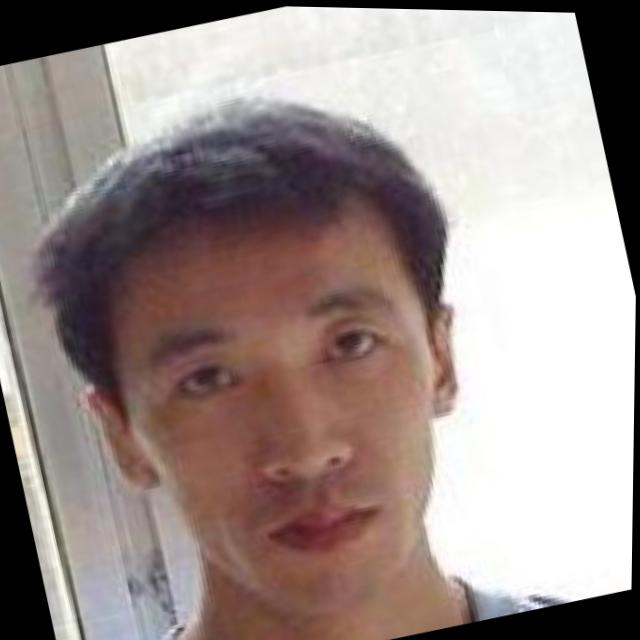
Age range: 21-44